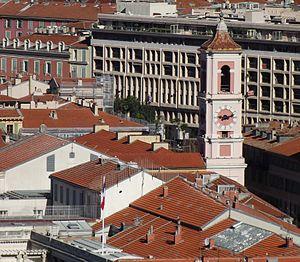
Caserne Rusca vue de la colline du château
La caserne Rusca est souvent présentée dans les guides comme un ancien couvent Saint-Dominique. Le bâtiment a été construit pour le logement des troupes, place Saint-Dominique, actuelle place du Palais, à Nice. Il date du dernier quart du XVIIIᵉ siècle.